Kilwinning

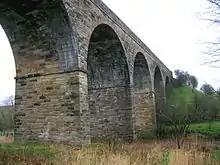
Kilwinning viaduct on the route leading to Kilwinning East railway station

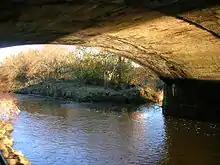
Kilwinning Bridge showing widening work and an Islet in the River Garnock that formed part of the old Bleaching Green

Kilwinning has road links with the rest of Ayrshire. The town is bypassed by the A78 dual carriageway, which provides connections to the A71 and A77 dual carriageways and the Glasgow bound M77 motorway.